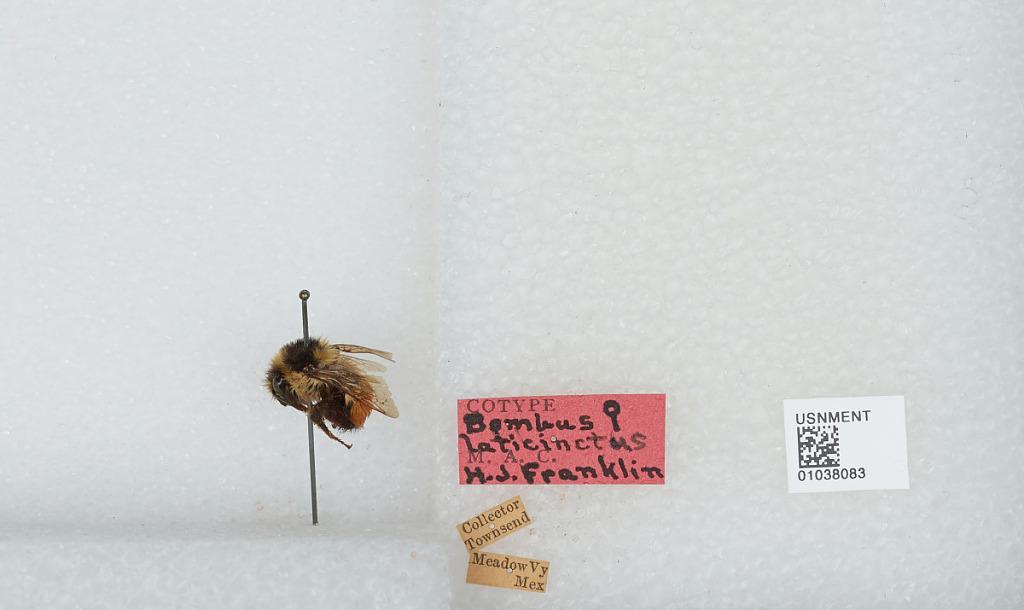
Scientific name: Bombus (Psithyrus) suckleyi Greene
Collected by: Townsend
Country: Mexico
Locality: Meadow Valley